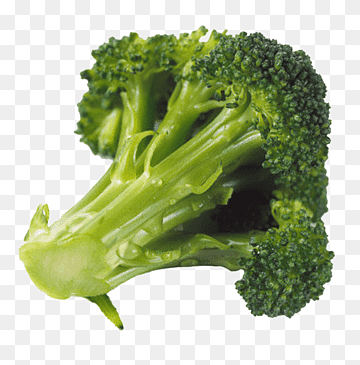
Label: broccoli